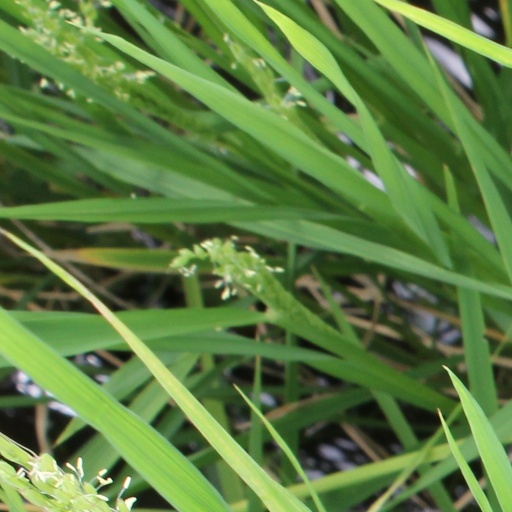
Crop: rice